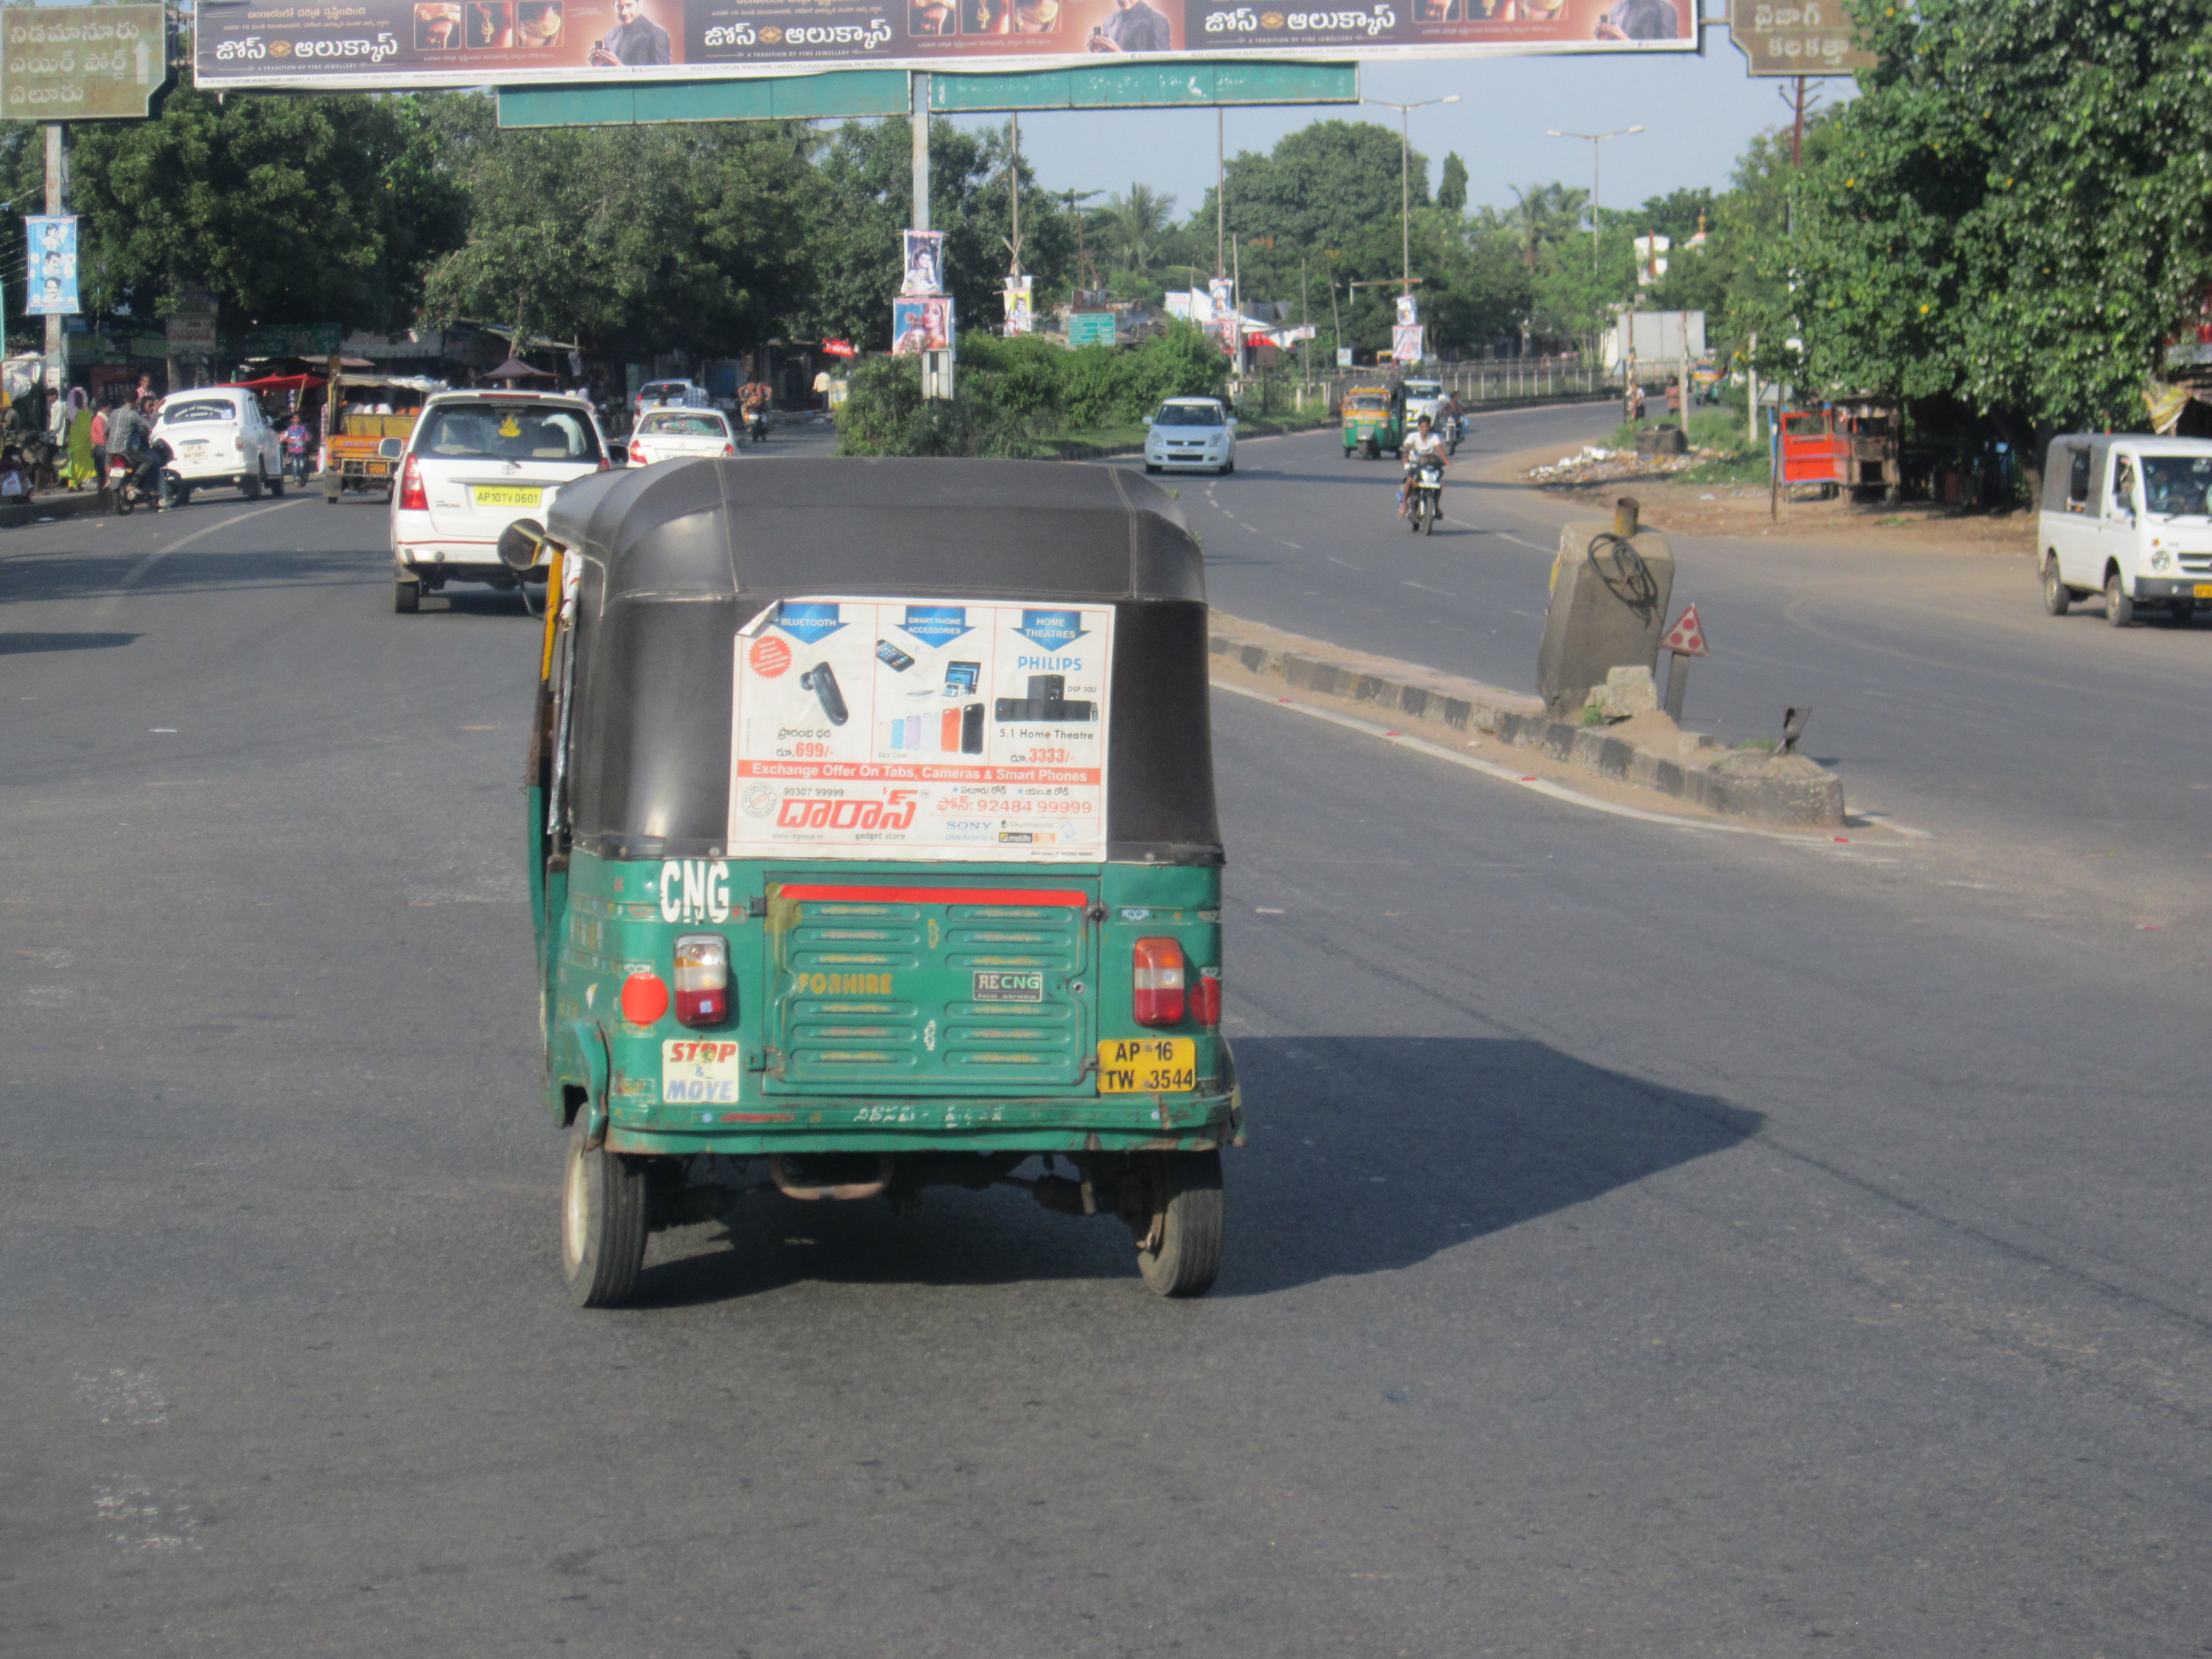
Vehicle type: Auto Rickshaws